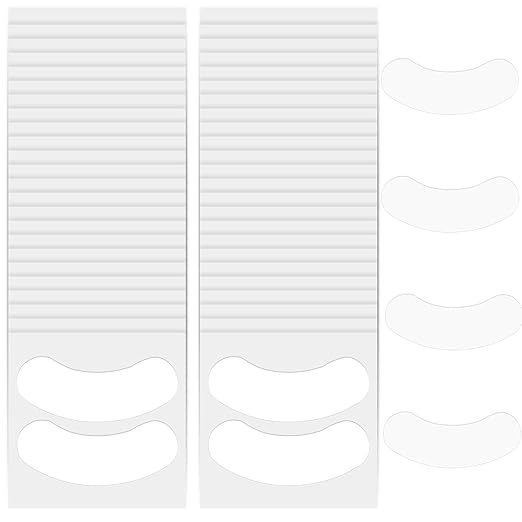
100 PCS Foam Eye Pads Lash Extensions, Under Eye Pads for Lash Extensions Eyelash Pads Sticky Lash Eye Pads Lint Free Lash Lift Pads Professional Eye Makeup Pads for Eyelash Extensions Beauty Supplies
About This SUFFICIENT QUANTITY: You will receive 100 pieces of lash eye pads, which are enough for your daily use, or you can share them with your family and friends to enjoy the fun of makeup together HIGH-QUALITY MATERIALS: Our eyelash pads can be used for a long time without frequent replacement. It does not contain gel, has a soft texture, is light and breathable, and is convenient for us to store for a long time HIGH FIT: The under eye pads usually have a certain degree of elasticity and flexibility, and can be adjusted according to different eye contours to ensure a close fit without displacement CONVENIENT OPERATION: The foam makeup eye patch only needs to be easily torn open the package and directly applied to the eyes, without the need for tedious pre-processing steps, which greatly saves your precious time SUITABLE FOR MOST EYE SHAPES: The design curvature and size of our lash lift pads are carefully designed and adjusted to suit various eye shapes to ensure that every customer can get the best results Overview Color : White Brand : FdcLixuvol Material : Polyester Item dimensions L x W x H : 1.97 x 0.63 x 0.04 inches Item Form : Individual
Brand: Lanijam
Category: Health & Beauty > Personal Care > Cosmetics > Cosmetic Tools > Makeup Tools > False Eyelash Accessories > False Eyelash Adhesive